William Mawson

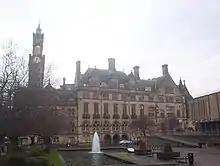
Bradford City Hall

In 1849 Lockwood and Mawson won a competition against twenty-one other entrants to design St George's Hall. St George’s Hall is the oldest concert hall still in use in Britain. It was built of sandstone masonry in neoclassic style and was opened on 29 August 1853. The total cost of the building works was £35,000 and the venue initially seated 3,500 people. It is a Grade II* listed building.